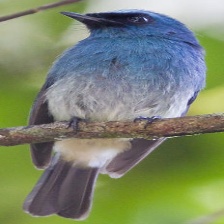
Species: INDIGO FLYCATCHER
Scientific name: EUMYIAS INDIGO